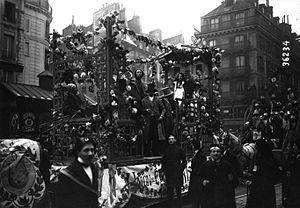
Le Char des étudiants parisiens dans le cortège de la Mi-Carême 1922 à Paris. On distingue sept faluches.
La faluche est la coiffe traditionnelle des étudiants de France. Introduite en France en 1888, elle remplace la toque doctorale datant du Moyen Âge. C'est un béret de velours noir orné de rubans de couleurs et d'insignes.